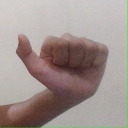
अक्षर: त